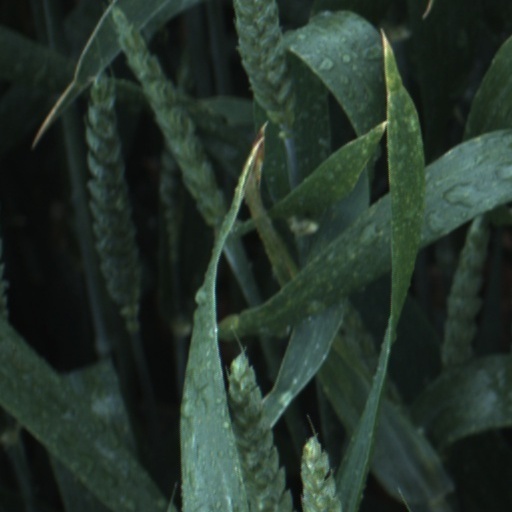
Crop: wheat